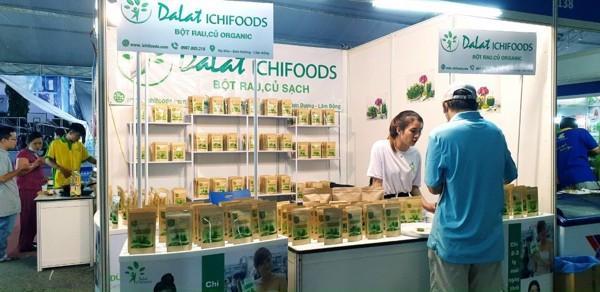
chỉ có một người đứng trước quầy hàng mà cô gái mặc áo trắng đang đứng